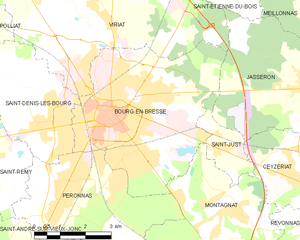
Bourg-en-Bresse
Kort over kommunen
Kort over kommunen
Bourg-en-Bresse er en mindre fransk provinsby. Den er hovedsæde i departementet Ain.